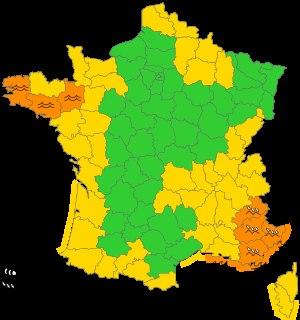
La tempête Dirk – surnommée la « tempête de Noël » par certains médias – est une dépression météorologique ayant généré un épisode de vents violents dans plusieurs pays d’Europe de l'Ouest à partir du 22 décembre 2013.